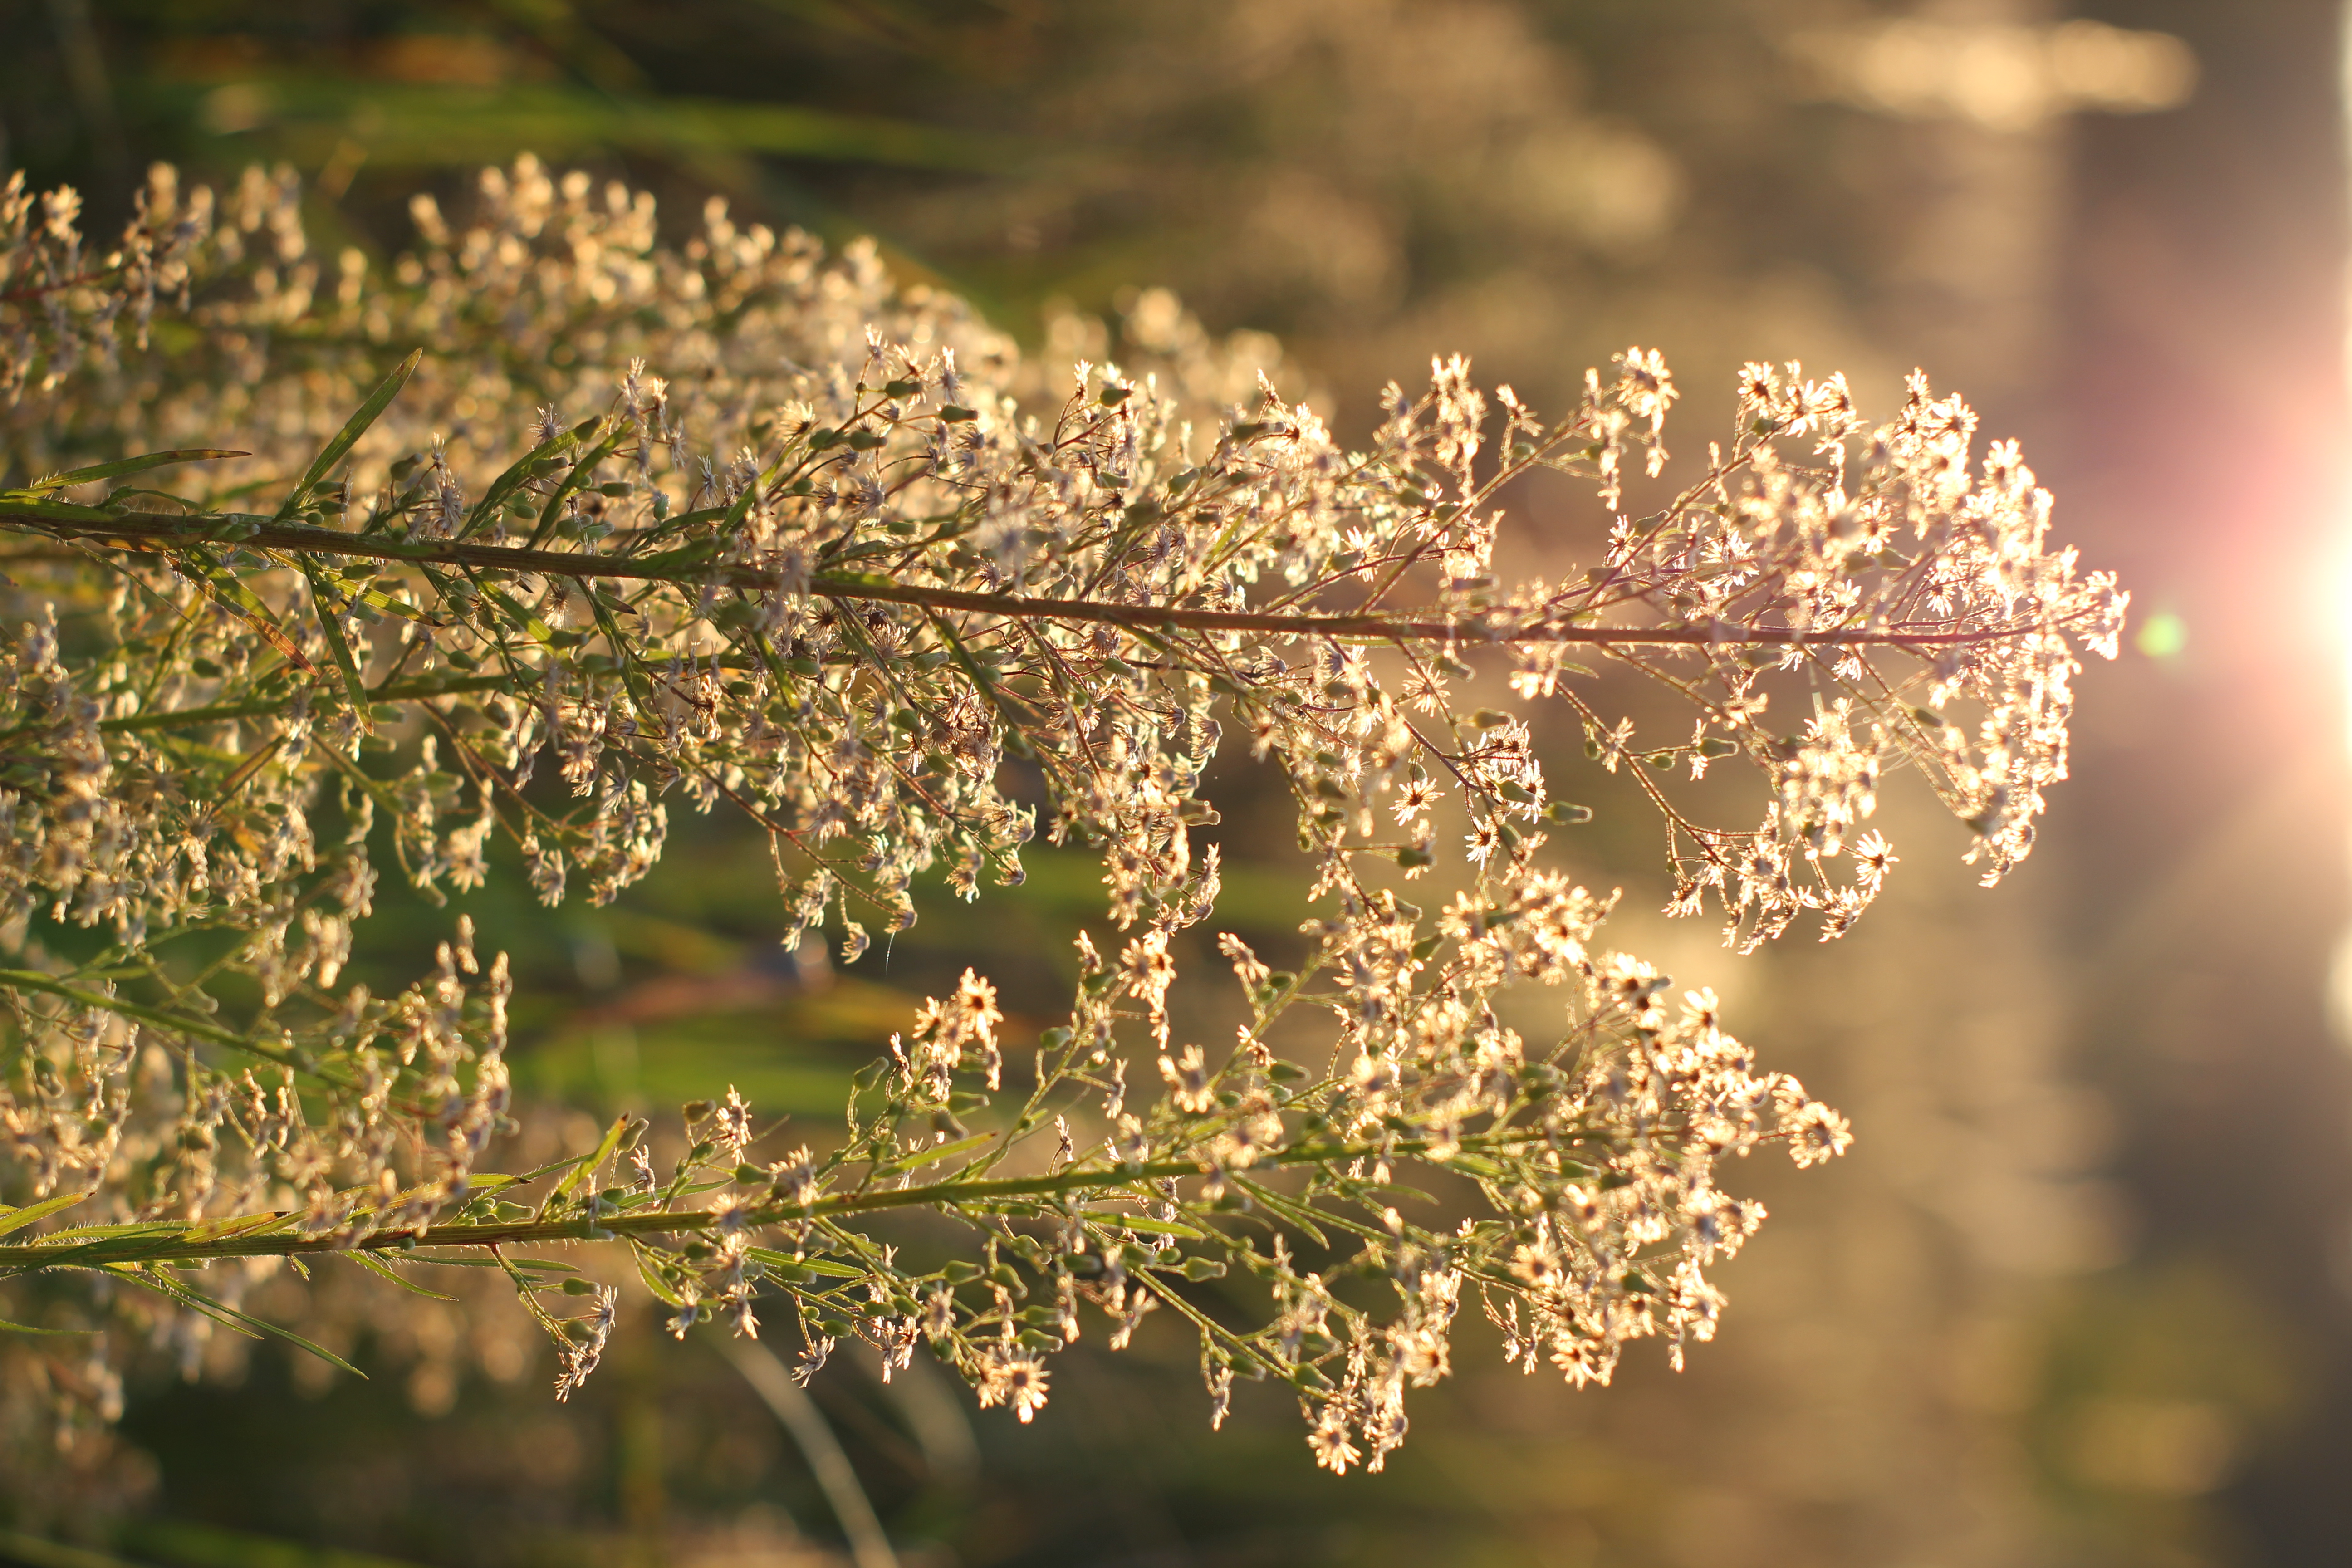
landscape, flower, plant, tree, branch, spring, leaf, morning, twig, sunlight, woody plant, grass, blossom, plant stem, parsley family, flowering plant, wildflower, autumn